Fränk Schleck

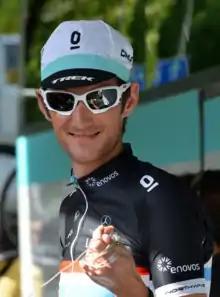
Schleck at the 2011 Tour de Suisse

Fränk René Schleck (born 15 April 1980) is a Luxembourgish former professional road bicycle racer, who rode professionally between 2003 and 2016, for and . Schleck is the older brother of Andy, winner of the 2010 Tour de France. Their father, Johny Schleck, was a professional road bicycle racer between 1965 and 1974, as was their grandfather, Gustave Schleck, who contested events in the 1930s.